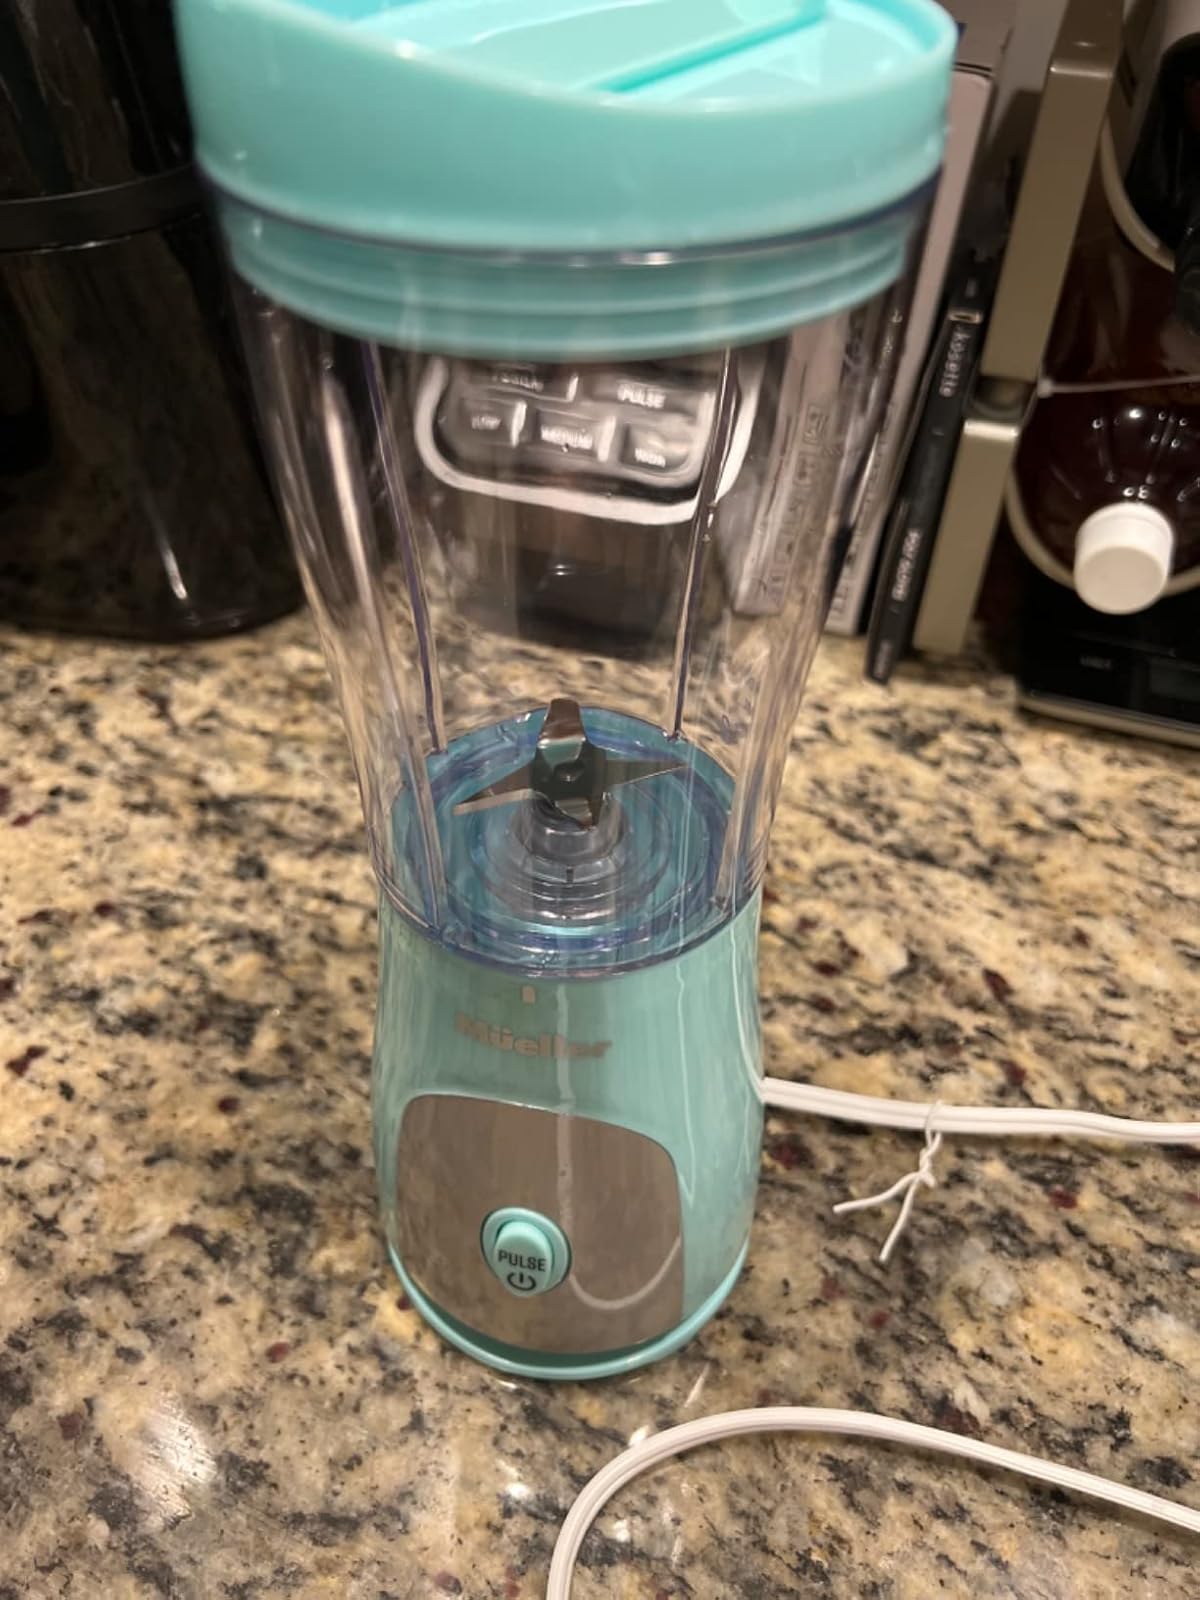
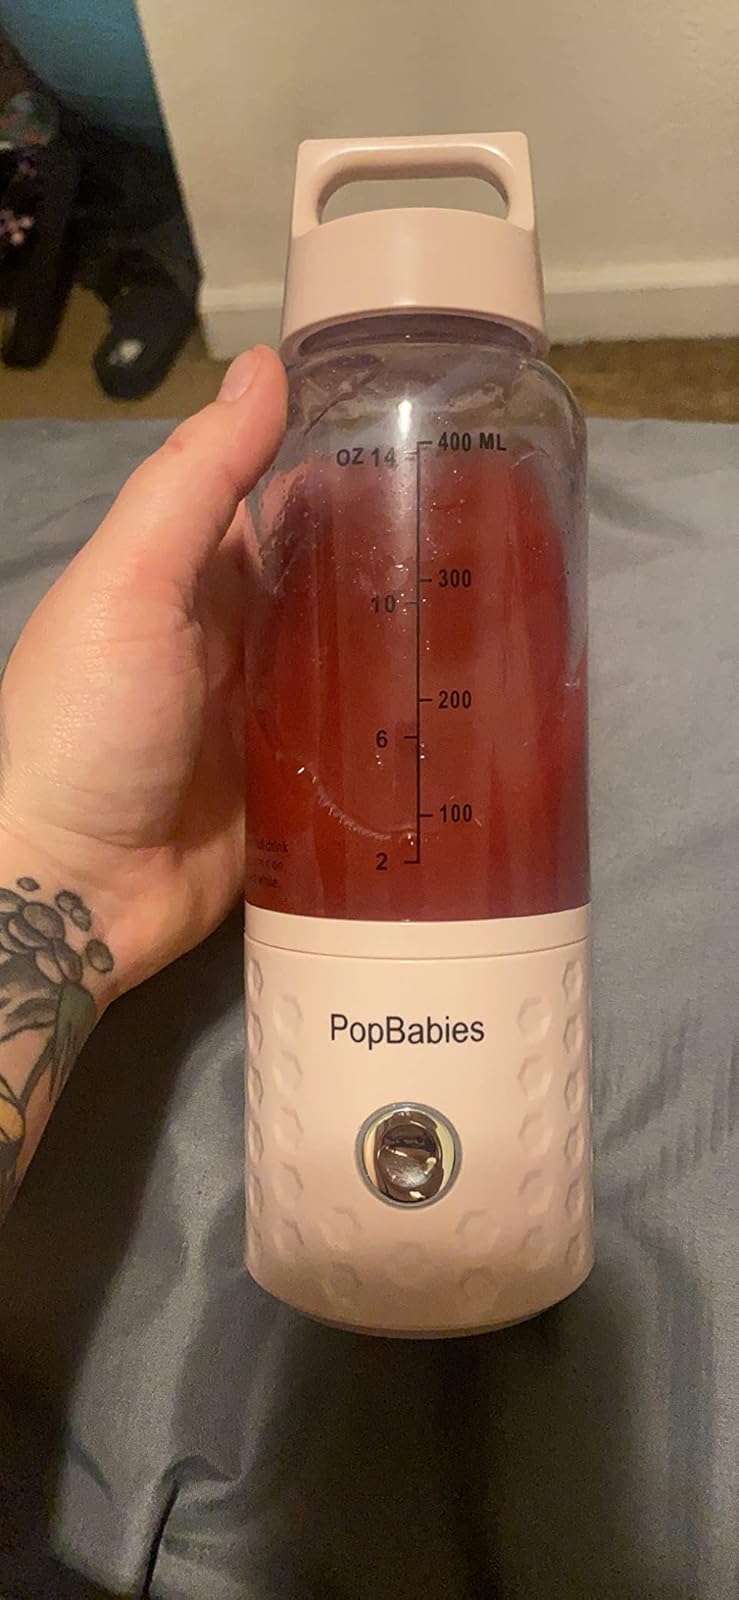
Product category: items_blender
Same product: no